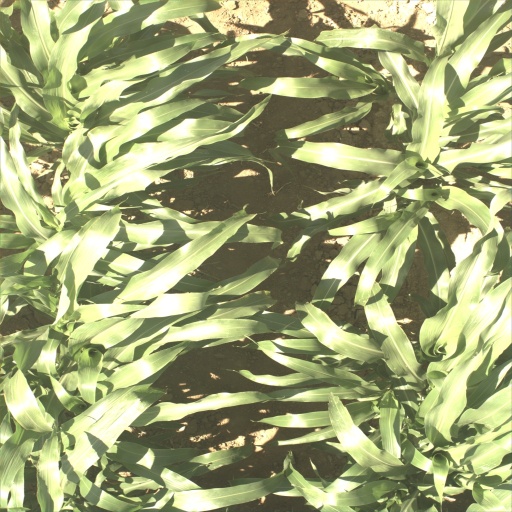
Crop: sorghum